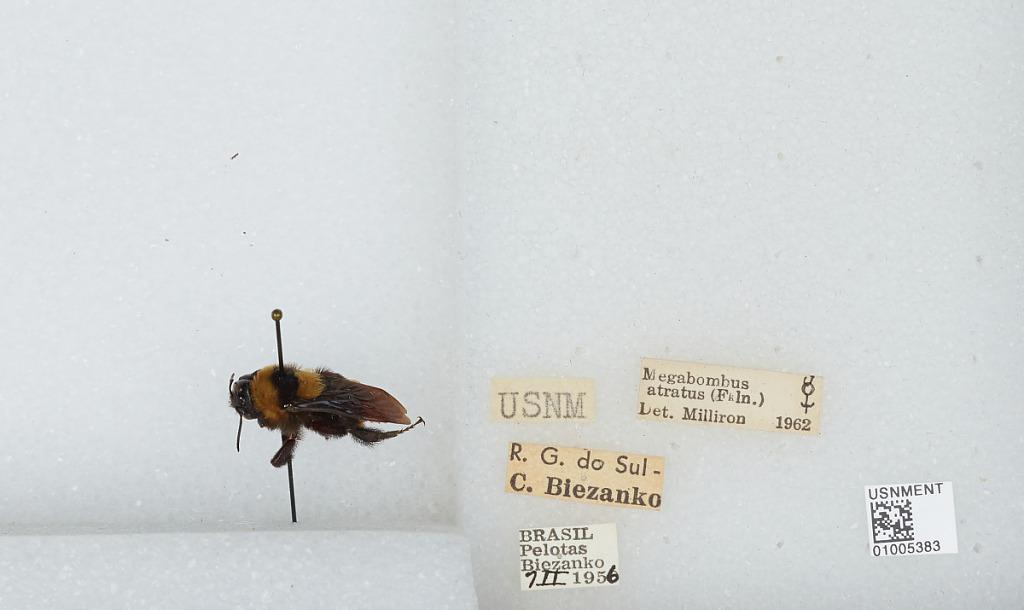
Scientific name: Bombus (Fervidobombus) atratus Franklin
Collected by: C. Biezanko
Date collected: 1956-2-7
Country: Brazil
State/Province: Rio Grande do Sul
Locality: Pelotas
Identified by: Milliron